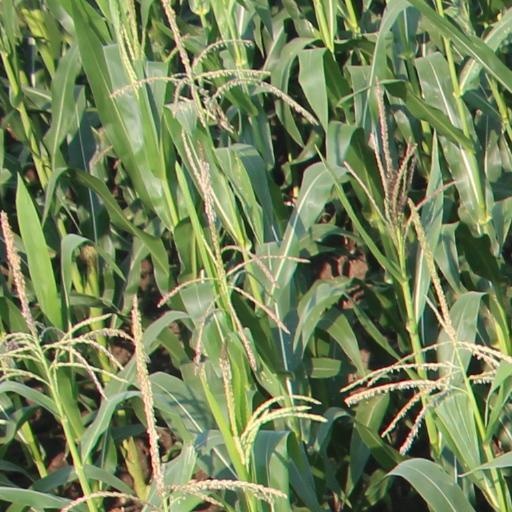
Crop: maize; corn